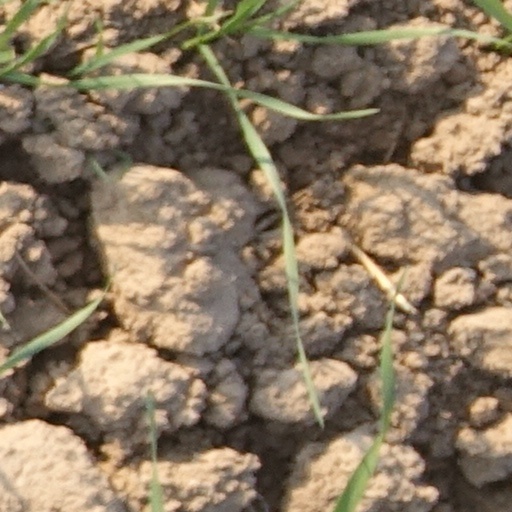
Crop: wheat